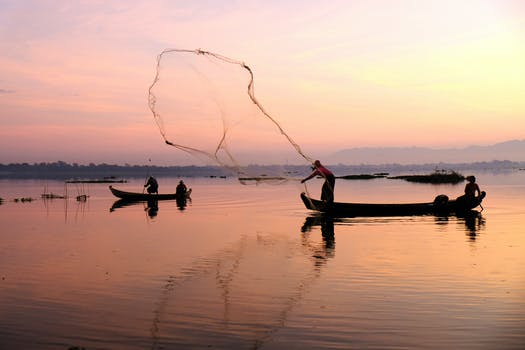
Label: No Watermark